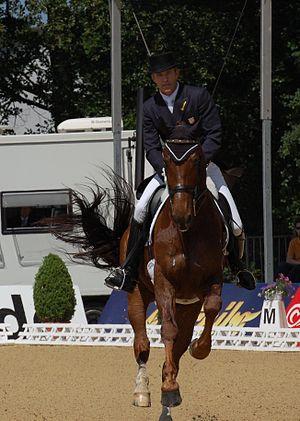
Guenter Seidel, né le 23 septembre 1960 à Fischen im Allgäu en Allemagne, est un cavalier de dressage américain.